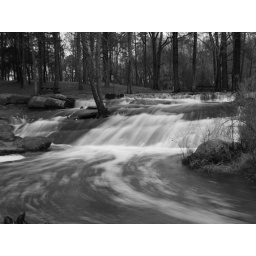
At Little River Park in Zebulon. Water is good, running water is great!